Daimon Station (Tokyo)

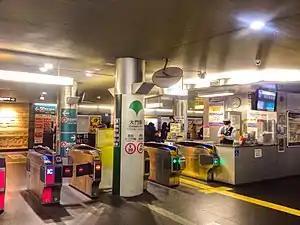
Asakusa Line ticket gates, 2018

is a subway station in Minato, Tokyo, Japan, operated by the Tokyo subway operator Toei Subway. The station is named after the "Shiba Daimon" or Great Gate of Shiba, located just west of the station on the road leading to the temple of Zōjō-ji.